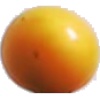
Label: Cherry Wax Yellow 1